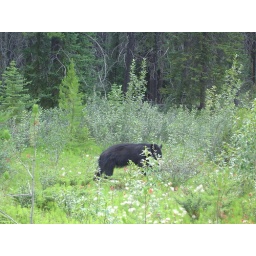
Black bear having lunch beside the road